SS Nieuw Amsterdam (1937)

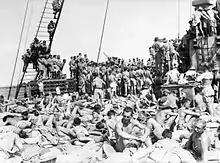
Australian troops aboard "Nieuw Amsterdam" in February 1943 during Operation Pamphlet

On September 1, 1939, Germany invaded Poland. On the same day, "Nieuw Amsterdam" reached Hoboken carrying 1,286 passengers. This was 150 more than her capacity, and included a number of refugees. One was the Jewish businessman Arnold Bernstein, whom Nazi Germany had imprisoned, and forced to forfeit his shipping line in return for his release. NASM accommodated 26 women passengers in the children's playroom, 16 in the ship's hospital and six in the officers' mess. 14 male passengers were accommodated in the engineers' mess. Furniture was removed and mattresses laid on floors for them.